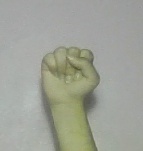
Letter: saad